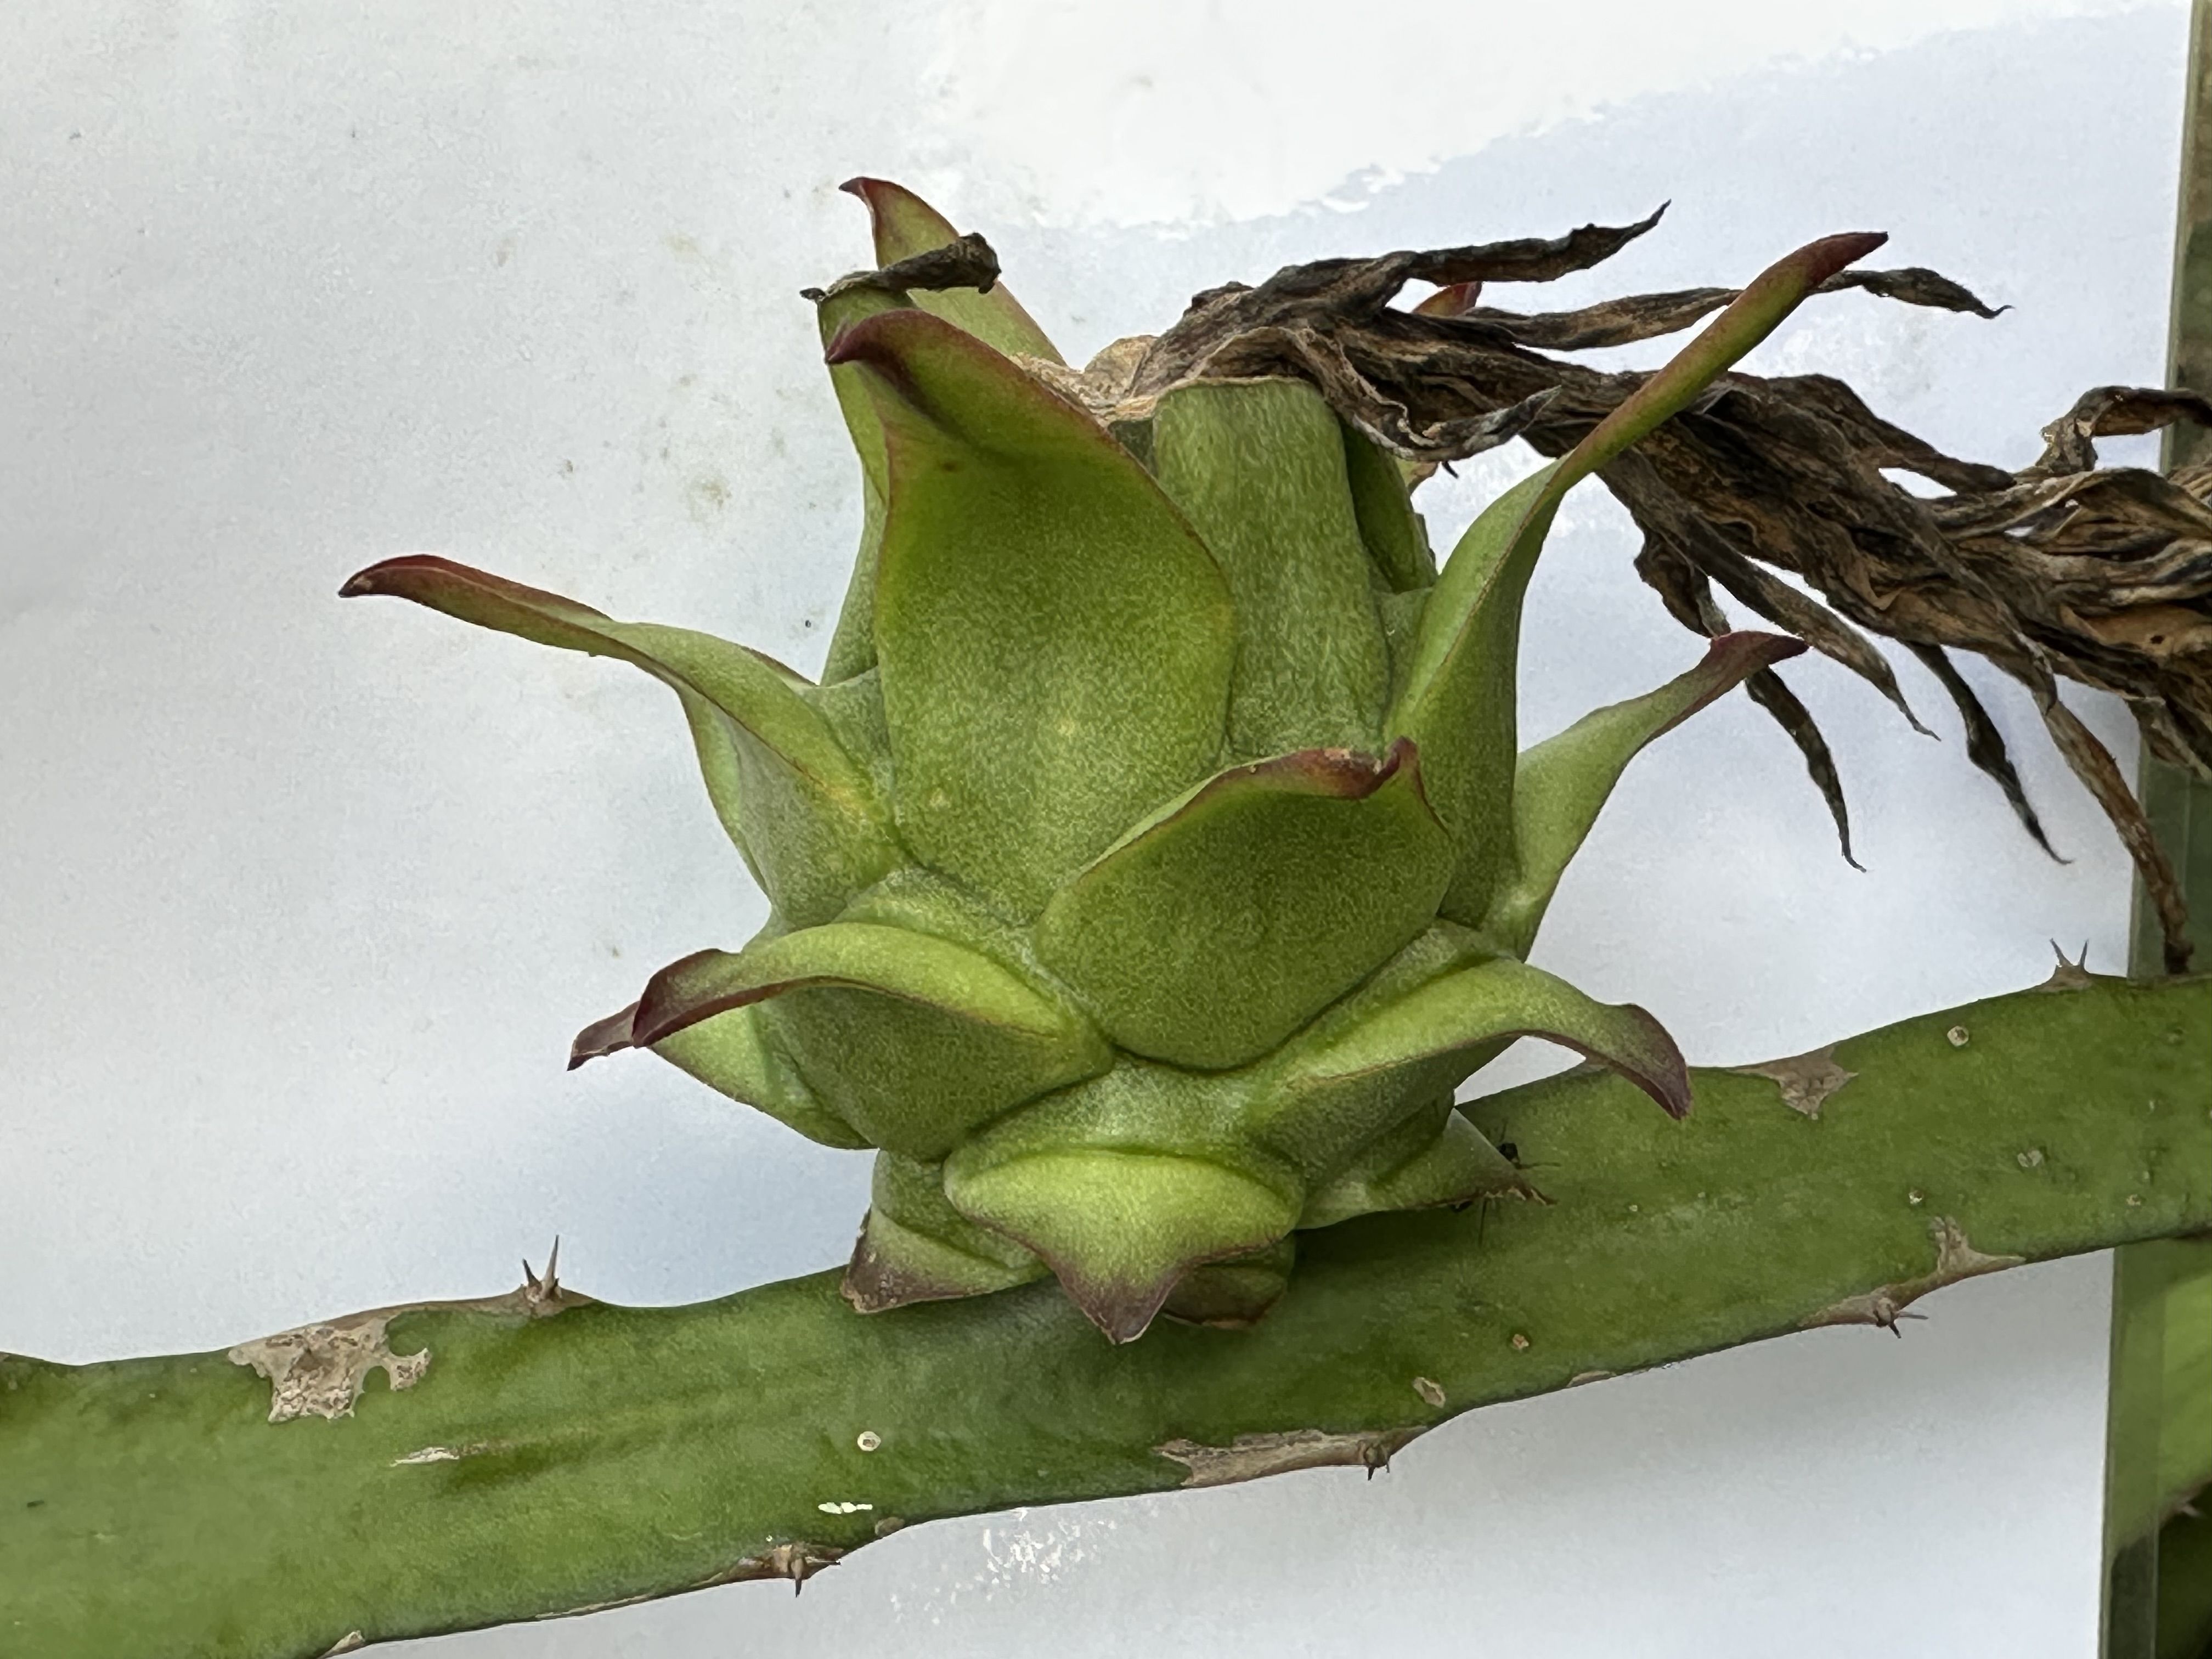
Label: Good fruit